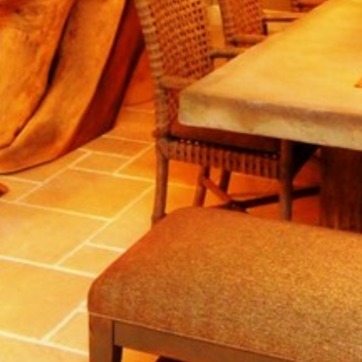
Material: tile